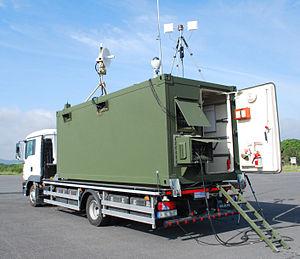
Le Bayraktar TB2 est un drone de combat d'altitude de croisière moyenne et de longue autonomie, développé à partir du Bayraktar TB1 par la compagnie turque Baykar, sa phase de conception débute en 2012 tandis que son premier vol est enregistré en 2014. Selçuk Bayraktar, diplômé du Massachusetts Institute of Technology, est le pionnier du développement des drones Bayraktar.